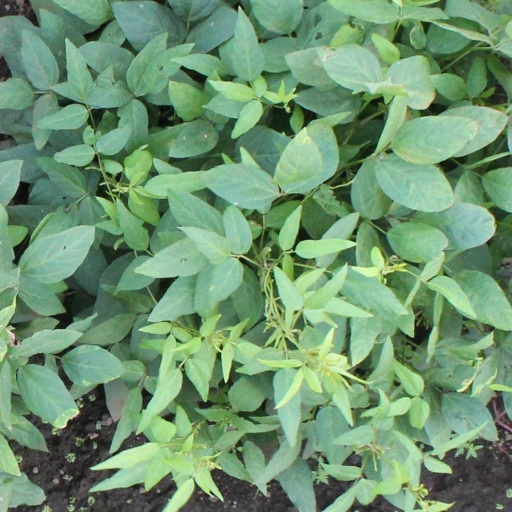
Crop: soybean